Rang Mahal (Red Fort)

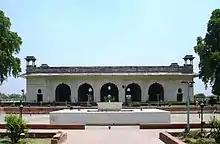
The "Rang Mahal" in the Red Fort (2008)

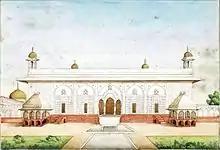
Drawing of the "Rang Mahal" in the early 1850s, by Ghulam Ali Khan

It originally served as a part of the imperial harem. It was the part of the palace in which female members of the royal family could rest at. It was known as the Palace of Distinction ("Imtiaz Mahal") during the rule of Shah Jahan. After the British occupied the fort in 1857, Rang Mahal was used as a mess hall for a brief time.